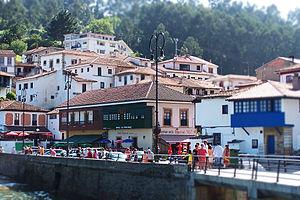
Tazones est une des 41 paroisses civiles ainsi qu'un village de la commune de Villaviciosa, dans les Asturies. La paroisse a une superficie de 3,51 km² et compte 300 habitants en 2006.